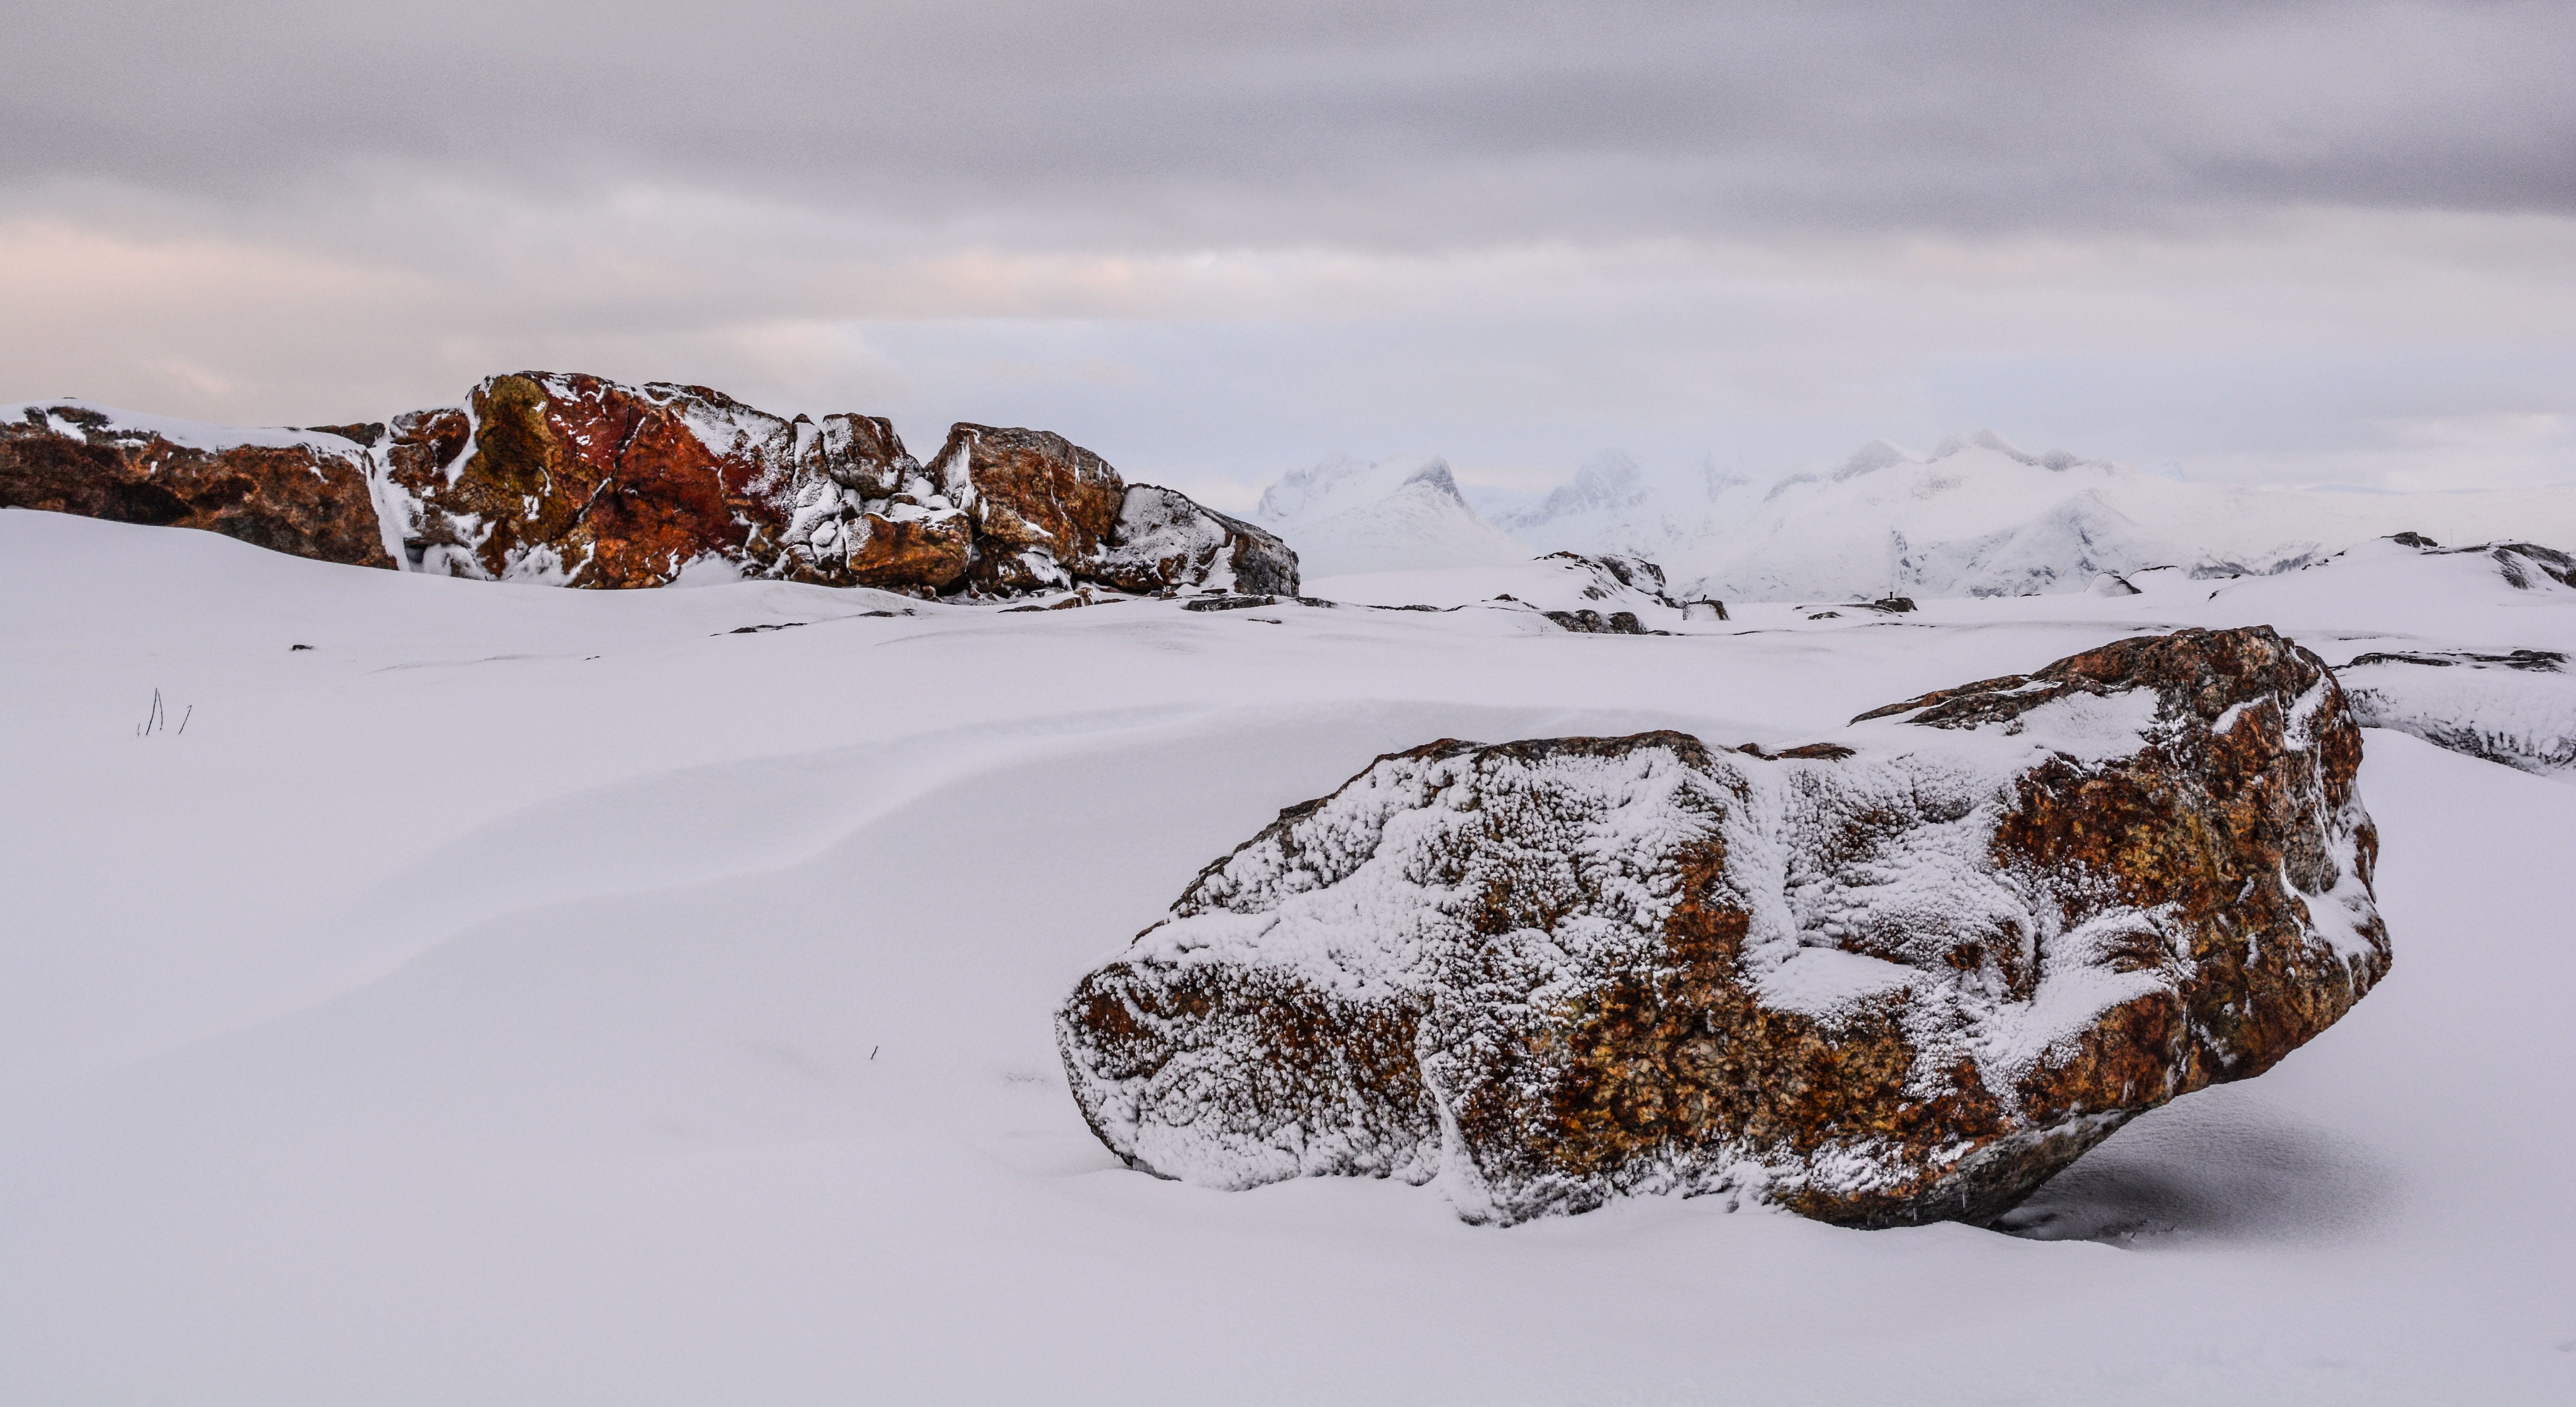
landscape, nature, outdoor, rock, mountain, snow, winter, sky, cloudy, mountain range, stone, ice, space, weather, arctic, season, summit, scene, tundra, freezing, mountainous landforms, geological phenomenon